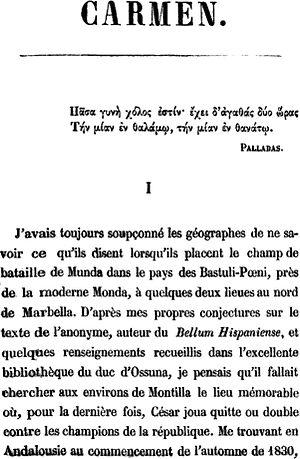
Carmen est une nouvelle de Prosper Mérimée écrite en 1845 et publiée en 1847, dont a été tiré l’opéra-homonyme, musique de Georges Bizet, livret de Henri Meilhac et Ludovic Halévy.